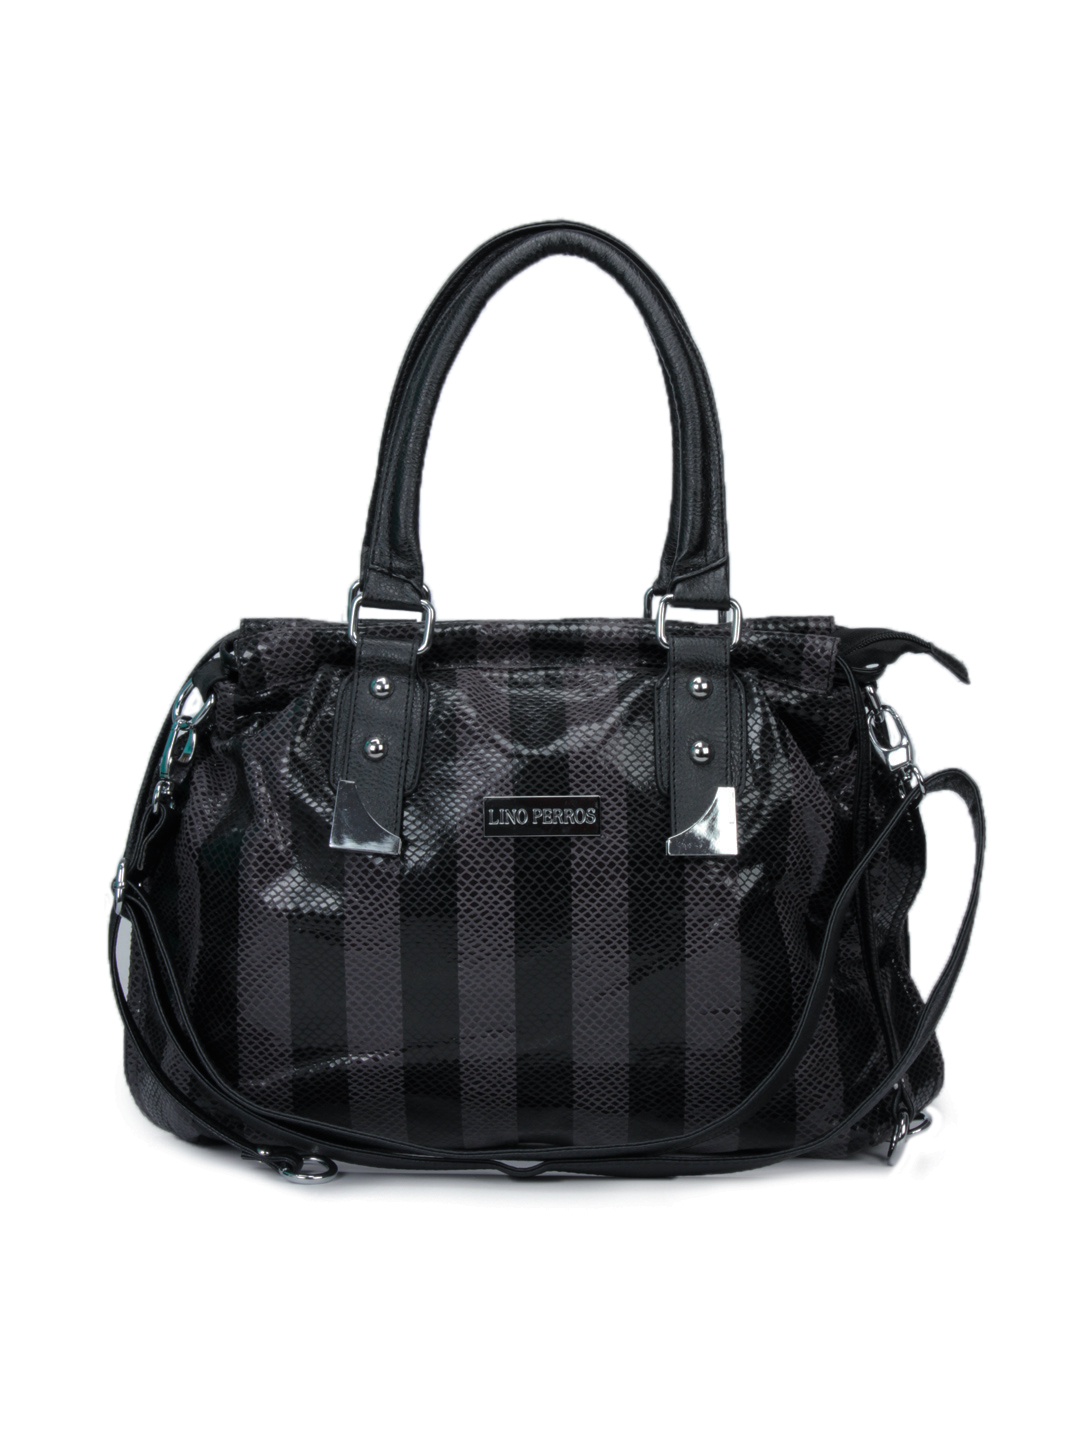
Lino Perros Women Leatherette Grey Handbag
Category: Accessories / Bags / Handbags
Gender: Women
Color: Grey
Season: Winter 2015
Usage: Casual